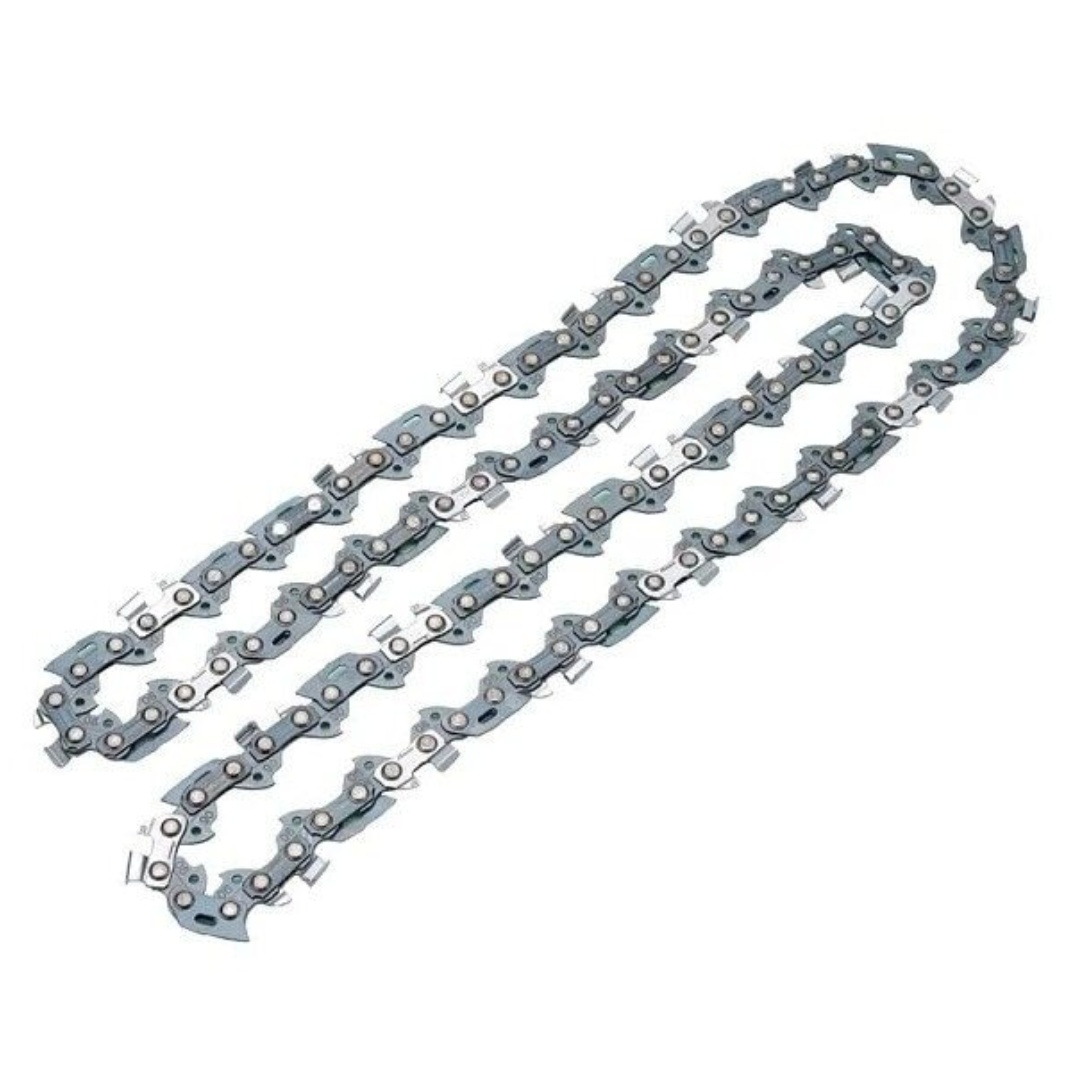
Lant pentru minidrujba portabila, 8 inch
Un lanț pentru mini drujbă de 8 inch poate fi un instrument util pentru cei care lucrează în grădini sau în alte zone unde este necesară tăierea copacilor sau a altor plante. Acest tip de lanț este proiectat pentru a fi utilizat pe mini drujbe și poate fi utilizat pentru a tăia copaci mai mici sau pentru a tăia ramuri care sunt prea mari pentru a fi tăiate cu o foarfecă de grădină. Un lanț pentru mini drujbă de 8 inch poate fi ușor de utilizat și poate fi utilizat pentru a tăia copaci cu un diametru de până la 10 cm. Cu toate acestea, este important să utilizați un lanț de calitate și să aveți grijă de acesta pentru a prelungi durata de viață a acestuia. De asemenea, este important să utilizați lanțul corespunzător pentru mini drujba dvs., În general, un lanț pentru mini drujbă de 8 inch poate fi un instrument util pentru cei care lucrează în grădini sau în alte zone unde este necesară tăierea copacilor sau a altor plante. Este important să utilizați un lanț de calitate și să aveți grijă de acesta pentru a prelungi durata de viață a acestuia și să utilizați lanțul corespunzător pentru mini drujba dvs. pentru a evita accidentele și pentru a vă asigura că puteți efectua treaba în siguranță și eficient.
Brand: shop.avantajosul
Category: Home & Garden > Lawn & Garden > Outdoor Power Equipment Accessories > Hedge Trimmer Accessories > Replacement Blades